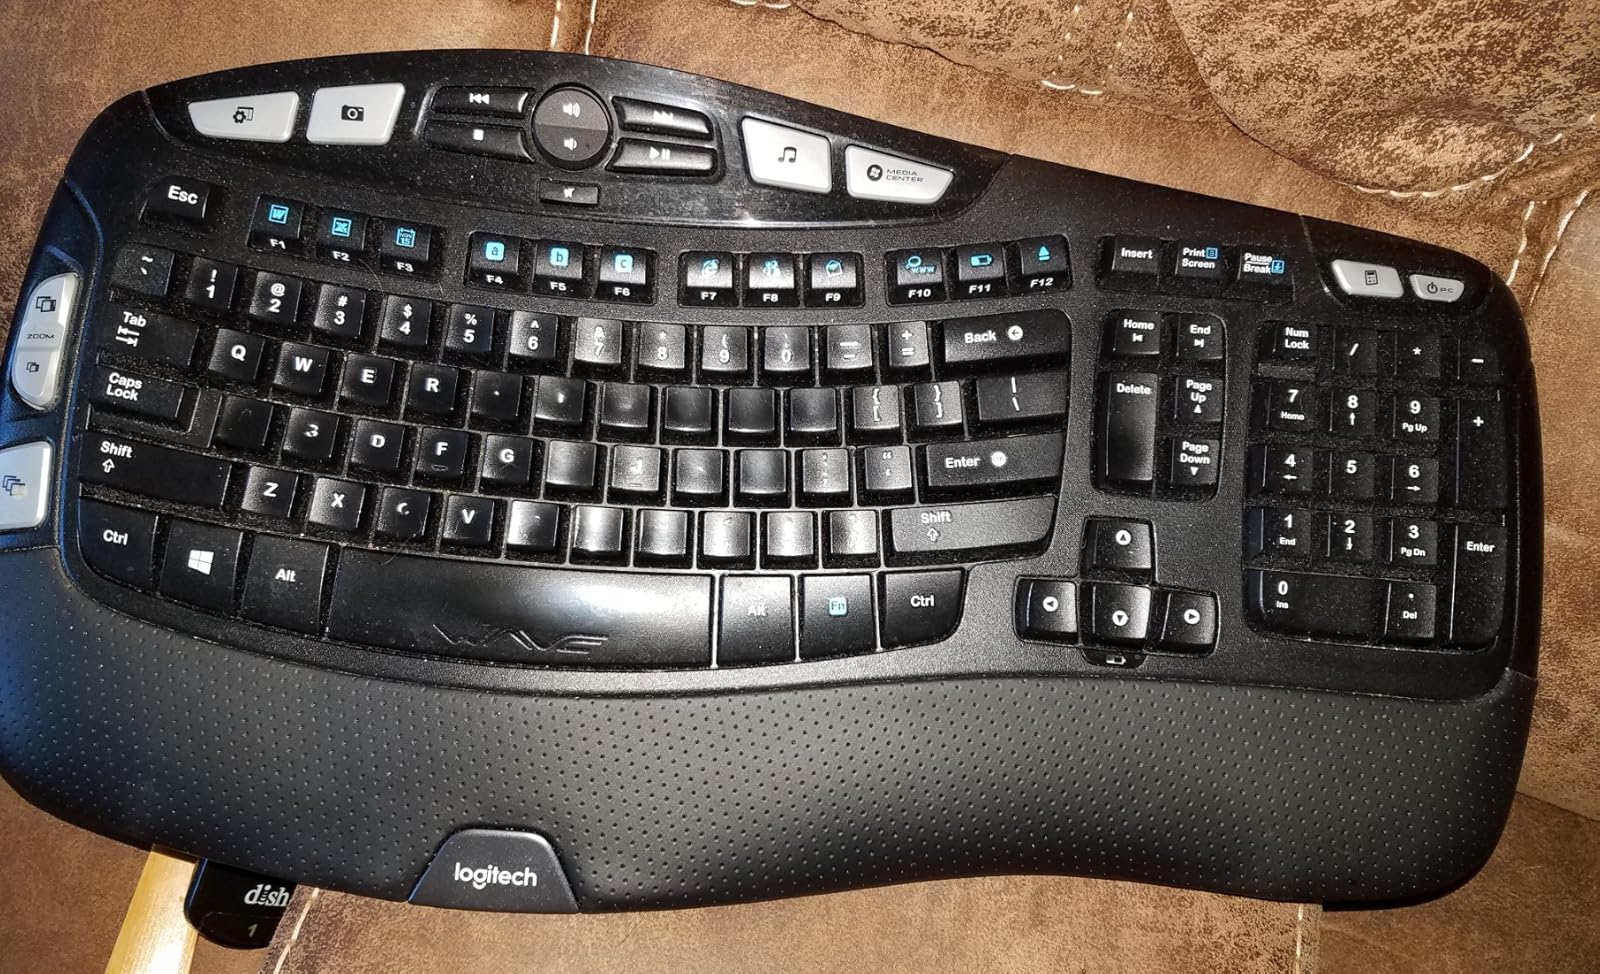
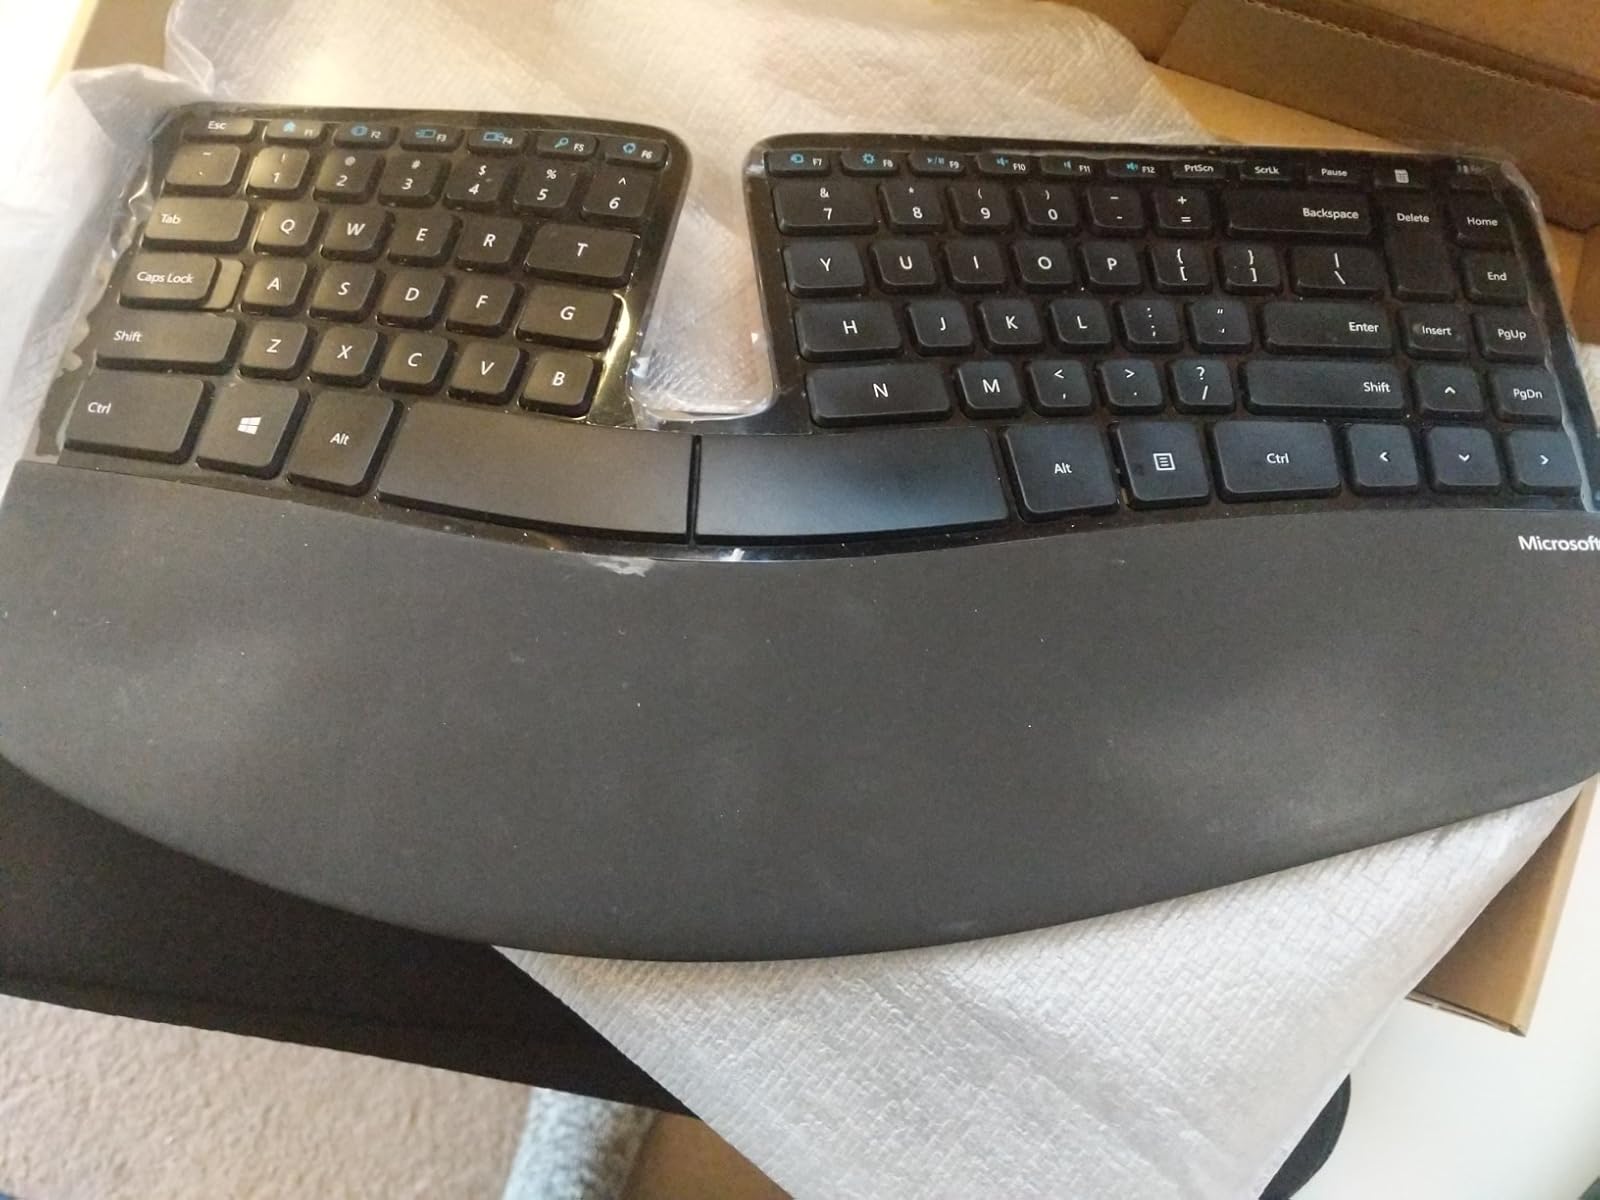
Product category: keyboard
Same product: no